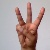
The image shows a hand gesture representing the letter 'W' in Indian Sign Language.